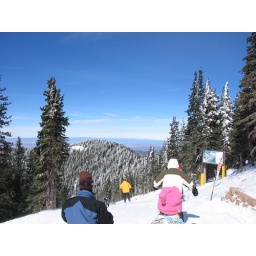
I'm the one in the pink hat